2020 Booker Prize

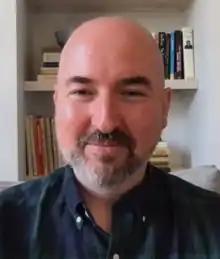
Douglas Stuart, winner of the 2020 Booker Prize

The 2020 Booker Prize for Fiction was announced on 19 November 2020. The Booker longlist of 13 books was announced on 27 July, and was narrowed down to a shortlist of six on 15 September. The Prize was awarded to Douglas Stuart for his debut novel, "Shuggie Bain", receiving £50,000. Stuart is the second Scottish author to win the Booker Prize, after it was awarded to James Kelman for "How Late It Was, How Late" in 1994. The ceremony was hosted by John Wilson at the Roundhouse in Central London, and broadcast by the BBC. As a result of the COVID-19 pandemic, the shortlisted authors and guest speakers appeared virtually from their respective homes.